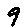
Label: 9